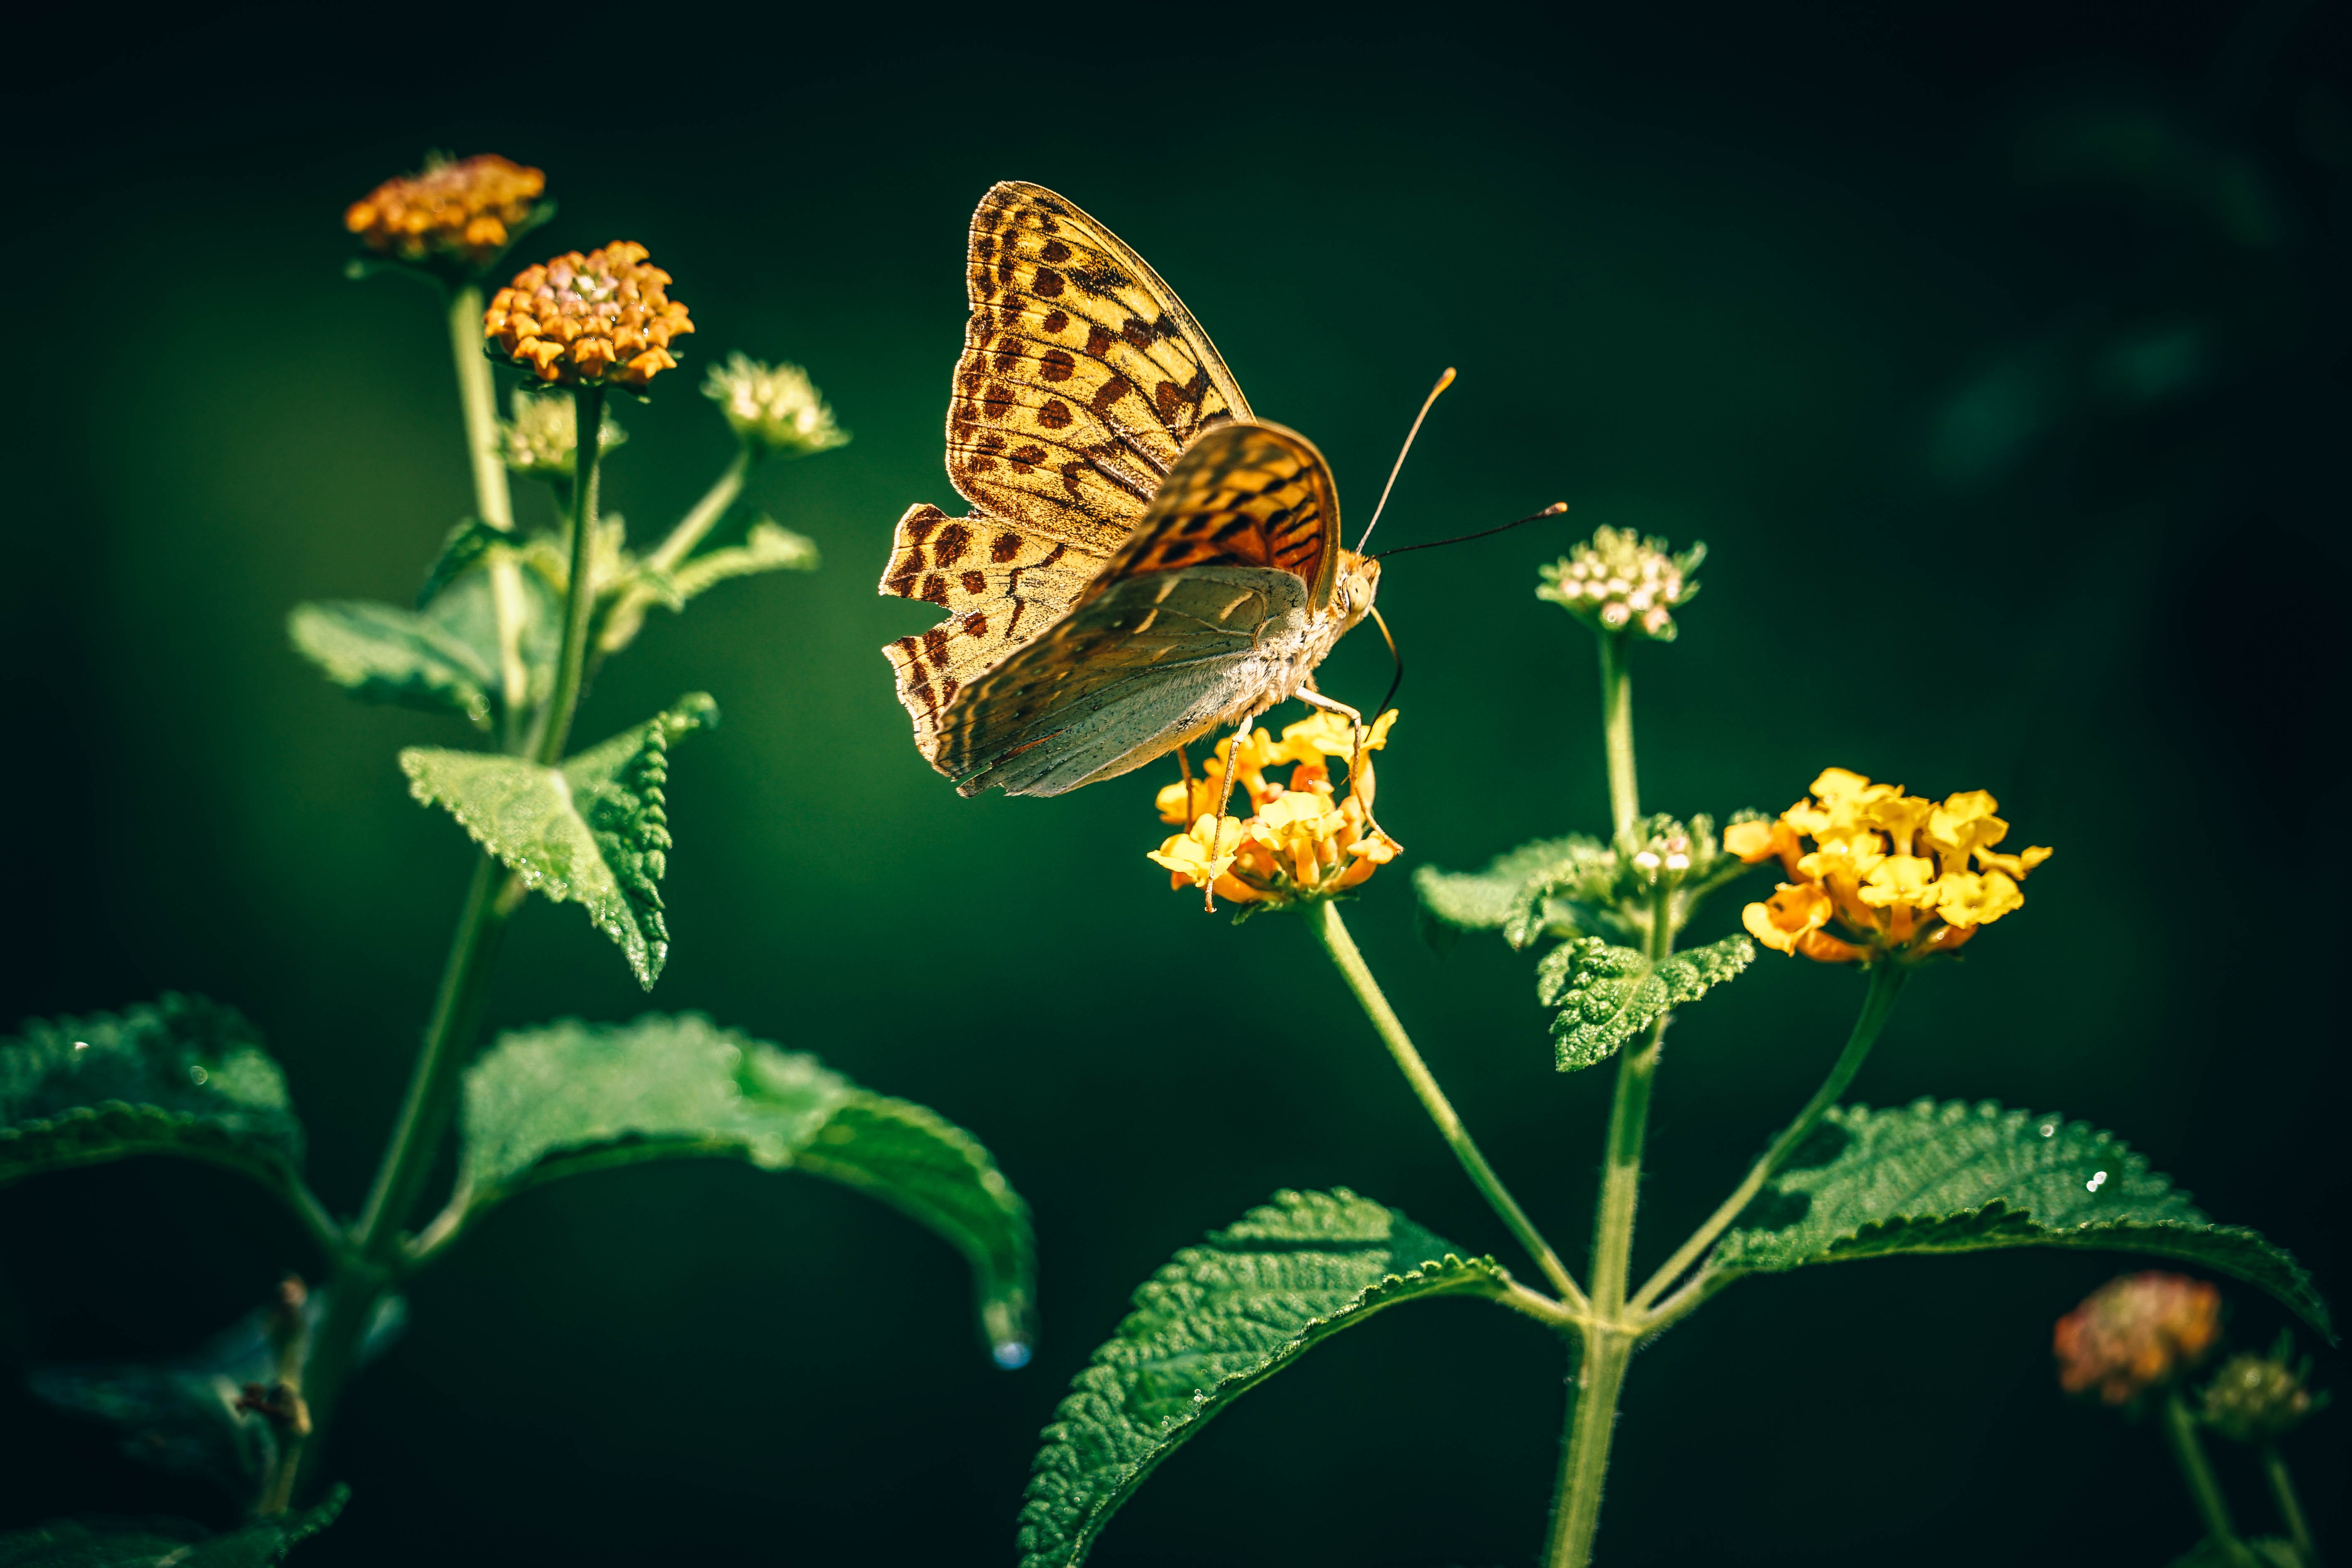
nature, blossom, plant, photography, leaf, flower, bloom, pollen, green, insect, botany, butterfly, flora, fauna, invertebrate, flowers, leaves, nectar, macro photography, pollinator, moths and butterflies